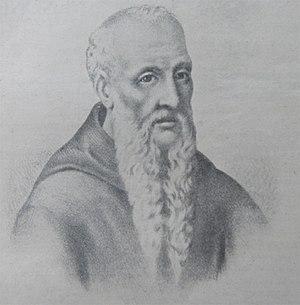
Cette page dresse une liste de personnalités mortes au cours de l'année 1331 :
Odoric de Pordenone, né vers 1286 à Pordenone, mort le 14 janvier 1331 à Udine. Missionnaire franciscain, il a été un des rares voyageurs occidentaux à se rendre en Extrême-Orient pendant le Moyen Âge. Le récit de son voyage en Chine, dicté à Guillaume de Solagna, est authentique et fiable, au contraire de celui de Jean de Mandeville, qui le pille pour alimenter un récit de voyage imaginaire et fantaisiste.